Psychological testing

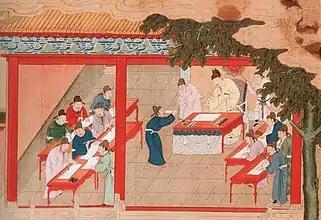
A Song dynasty painting of candidates participating in the imperial examination, a rudimentary form of psychological testing.

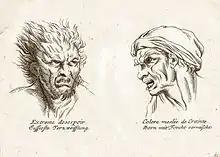
Physiognomy was used to assess personality traits based on an individual's outer appearance.

The first large-scale tests may have been part of the imperial examination system in China. The tests, an early form of psychological testing, assessed candidates based on their proficiency in topics such as civil law and fiscal policies. Early tests of intelligence were made for entertainment rather than analysis. Modern mental testing began in France in the 19th century. It contributed to identifying individuals with intellectual disabilities for the purpose of humanely providing them with an alternative form of education.